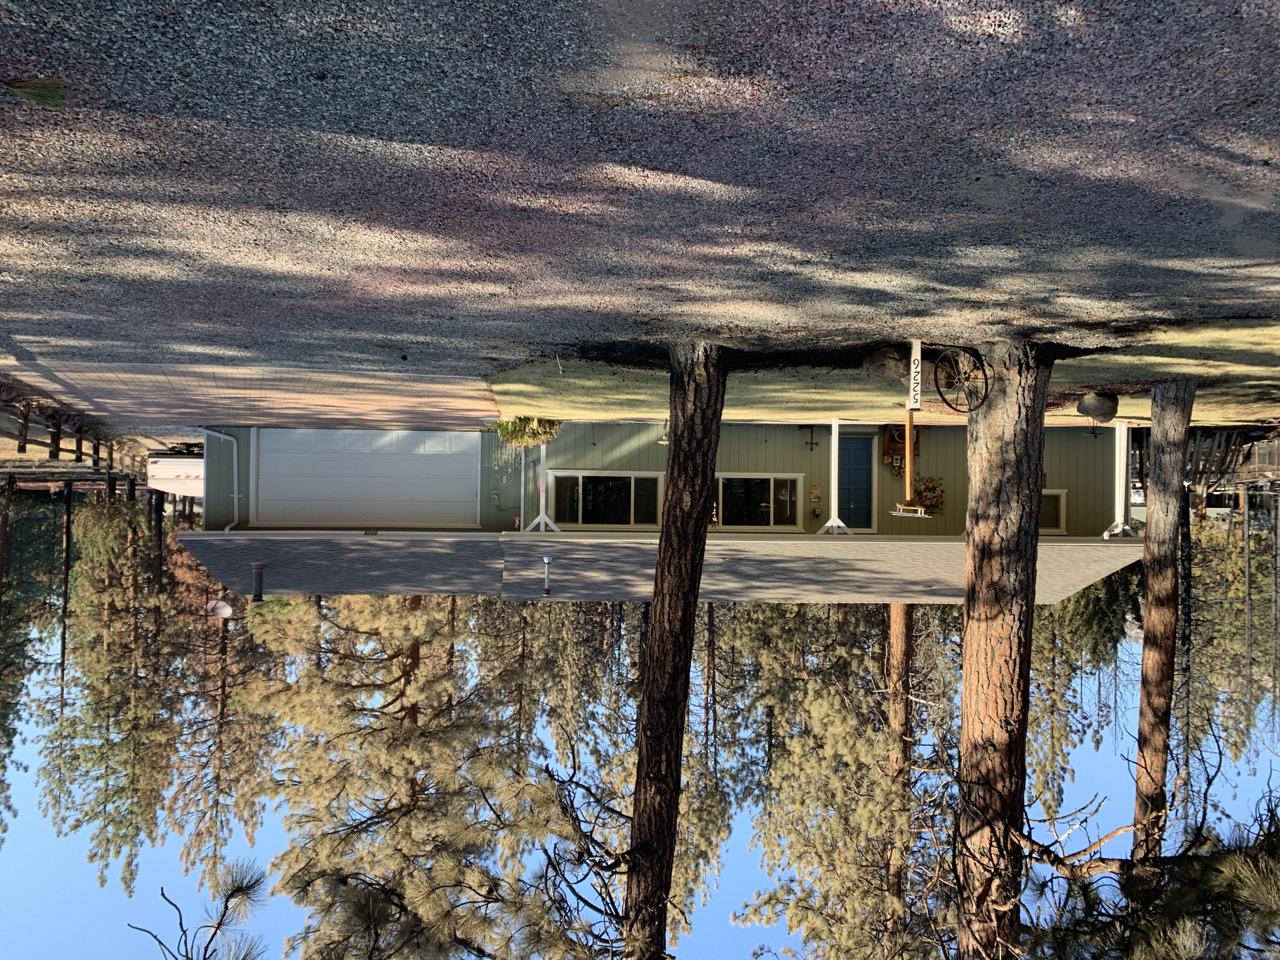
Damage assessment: affected